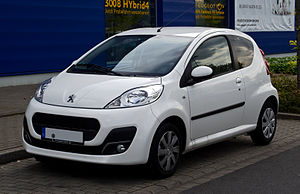
Peugeot 107 / Særlige kendetegn / Facelifts
Peugeot 107 er en fortrinsvis til det europæiske marked beregnet mikrobil fra Peugeot med fire siddepladser og enten tre eller fem døre. Bilen kom på markedet i midten af 2005 og er næsten identisk med Citroën C1 og Toyota Aygo. Til dagligt fremstilles der af de tre modeller til sammen over 1000 eksemplarer hos TPCA i Kolín, Tjekkiet.